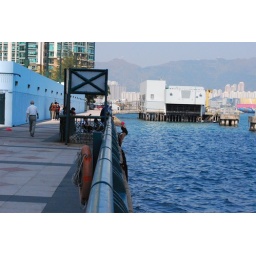
The harbour front, near the water treatment plant